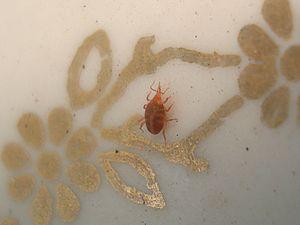
Les Bdelloidea sont une super-famille d'acariens. La plupart des espèces sont chasseuses de petits arthropodes.